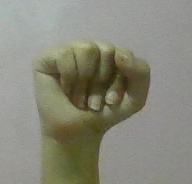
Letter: saad